Australia–China relations

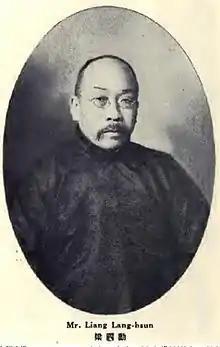
Liang Lan-hsun, first Chinese Consul-General to Australia

The number of Chinese people in Australia rose significantly in the Victorian gold rush era, and by 1861, was around 40,000, constituting 3.3% of the total population.